Rolls-Royce Dart

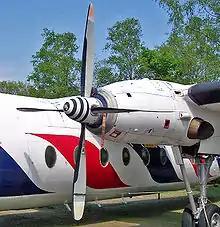
A Rolls-Royce Dart mounted on a Fokker F27 Friendship

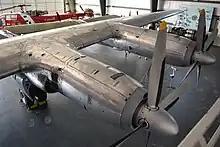
Rolls-Royce Darts on a Vickers Viscount

Largely associated with the very successful Vickers Viscount medium-range airliner, it powered a number of other European and Japanese designs of the 1950s and 60s and was also used to convert American-manufactured piston aircraft to turboprop power. The list includes: